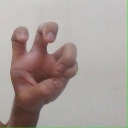
अक्षर: छ